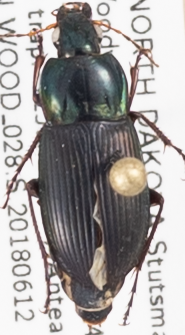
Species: Poecilus lucublandus
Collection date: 2018-06-12
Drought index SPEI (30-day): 0.438
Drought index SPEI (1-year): -0.642
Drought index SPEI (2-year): -0.156